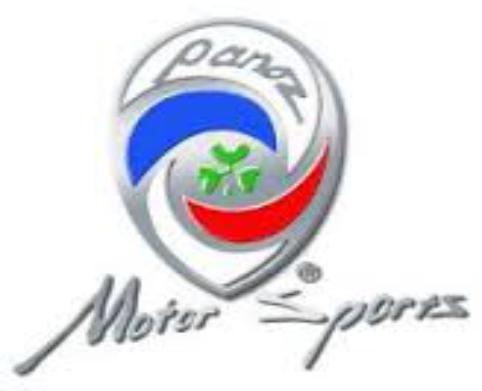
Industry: Clothes